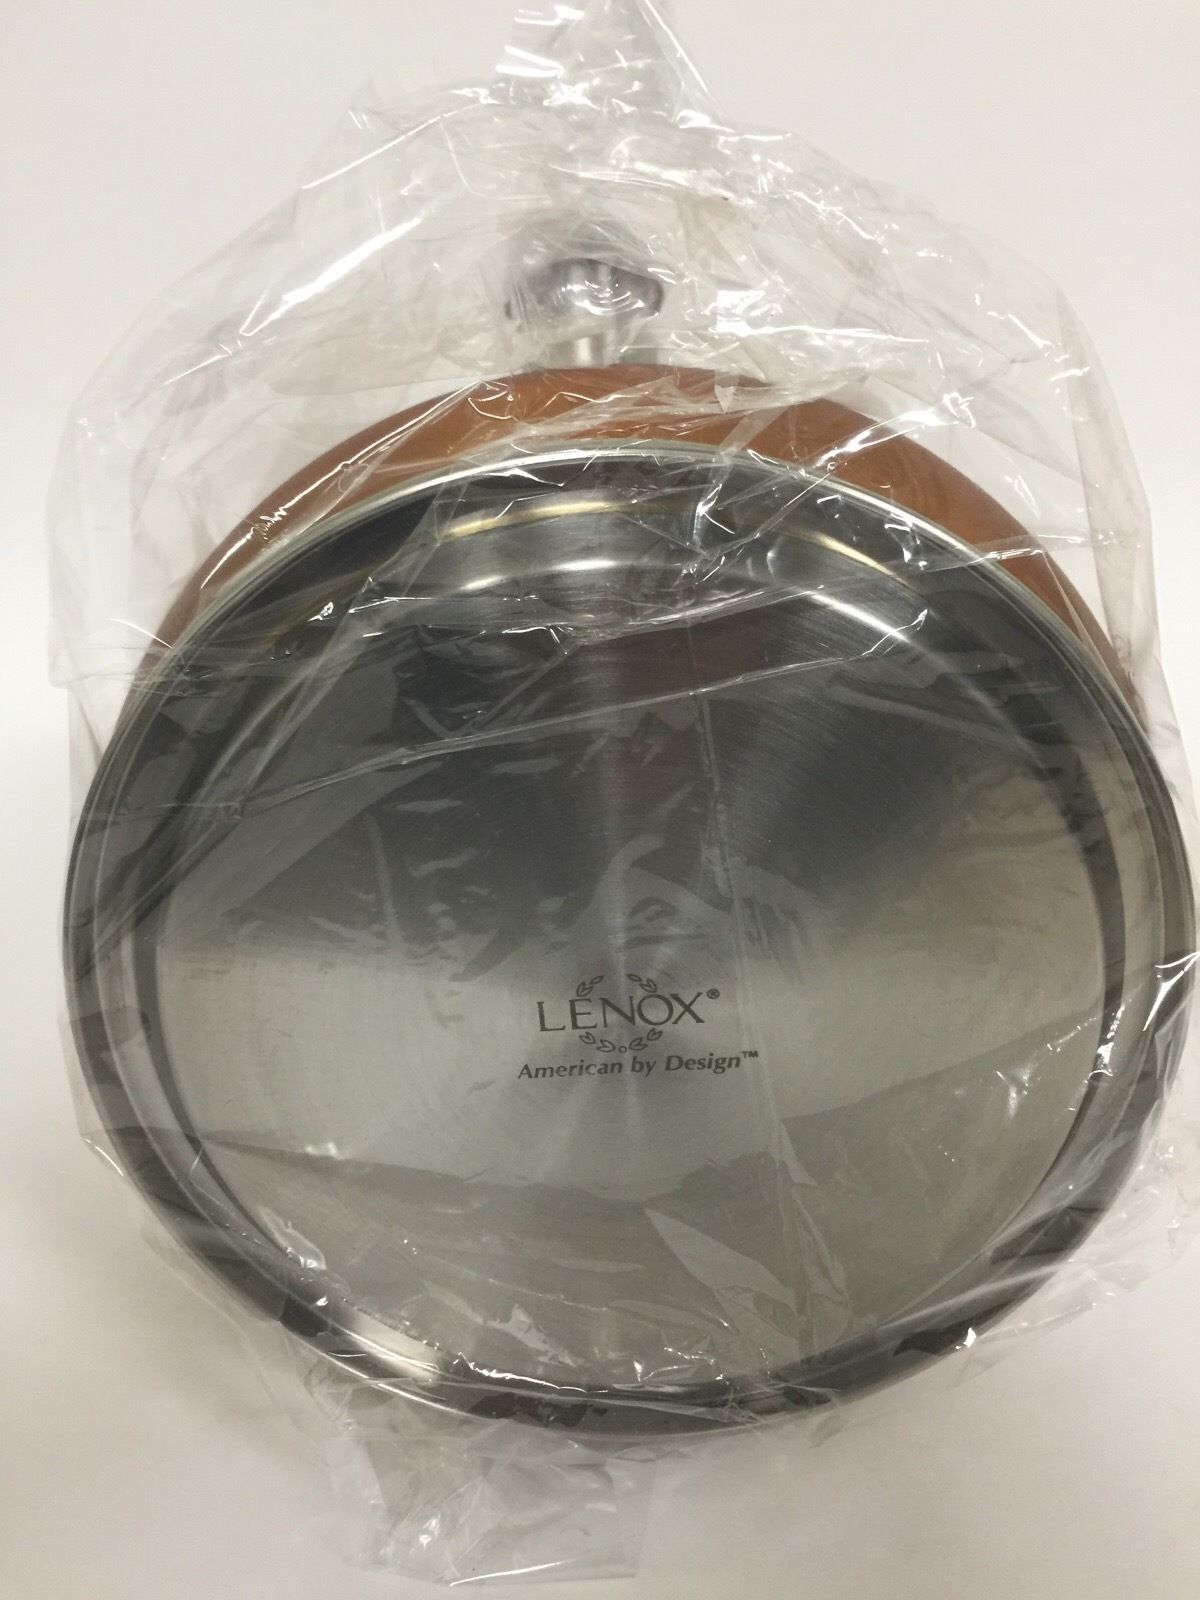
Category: kettle